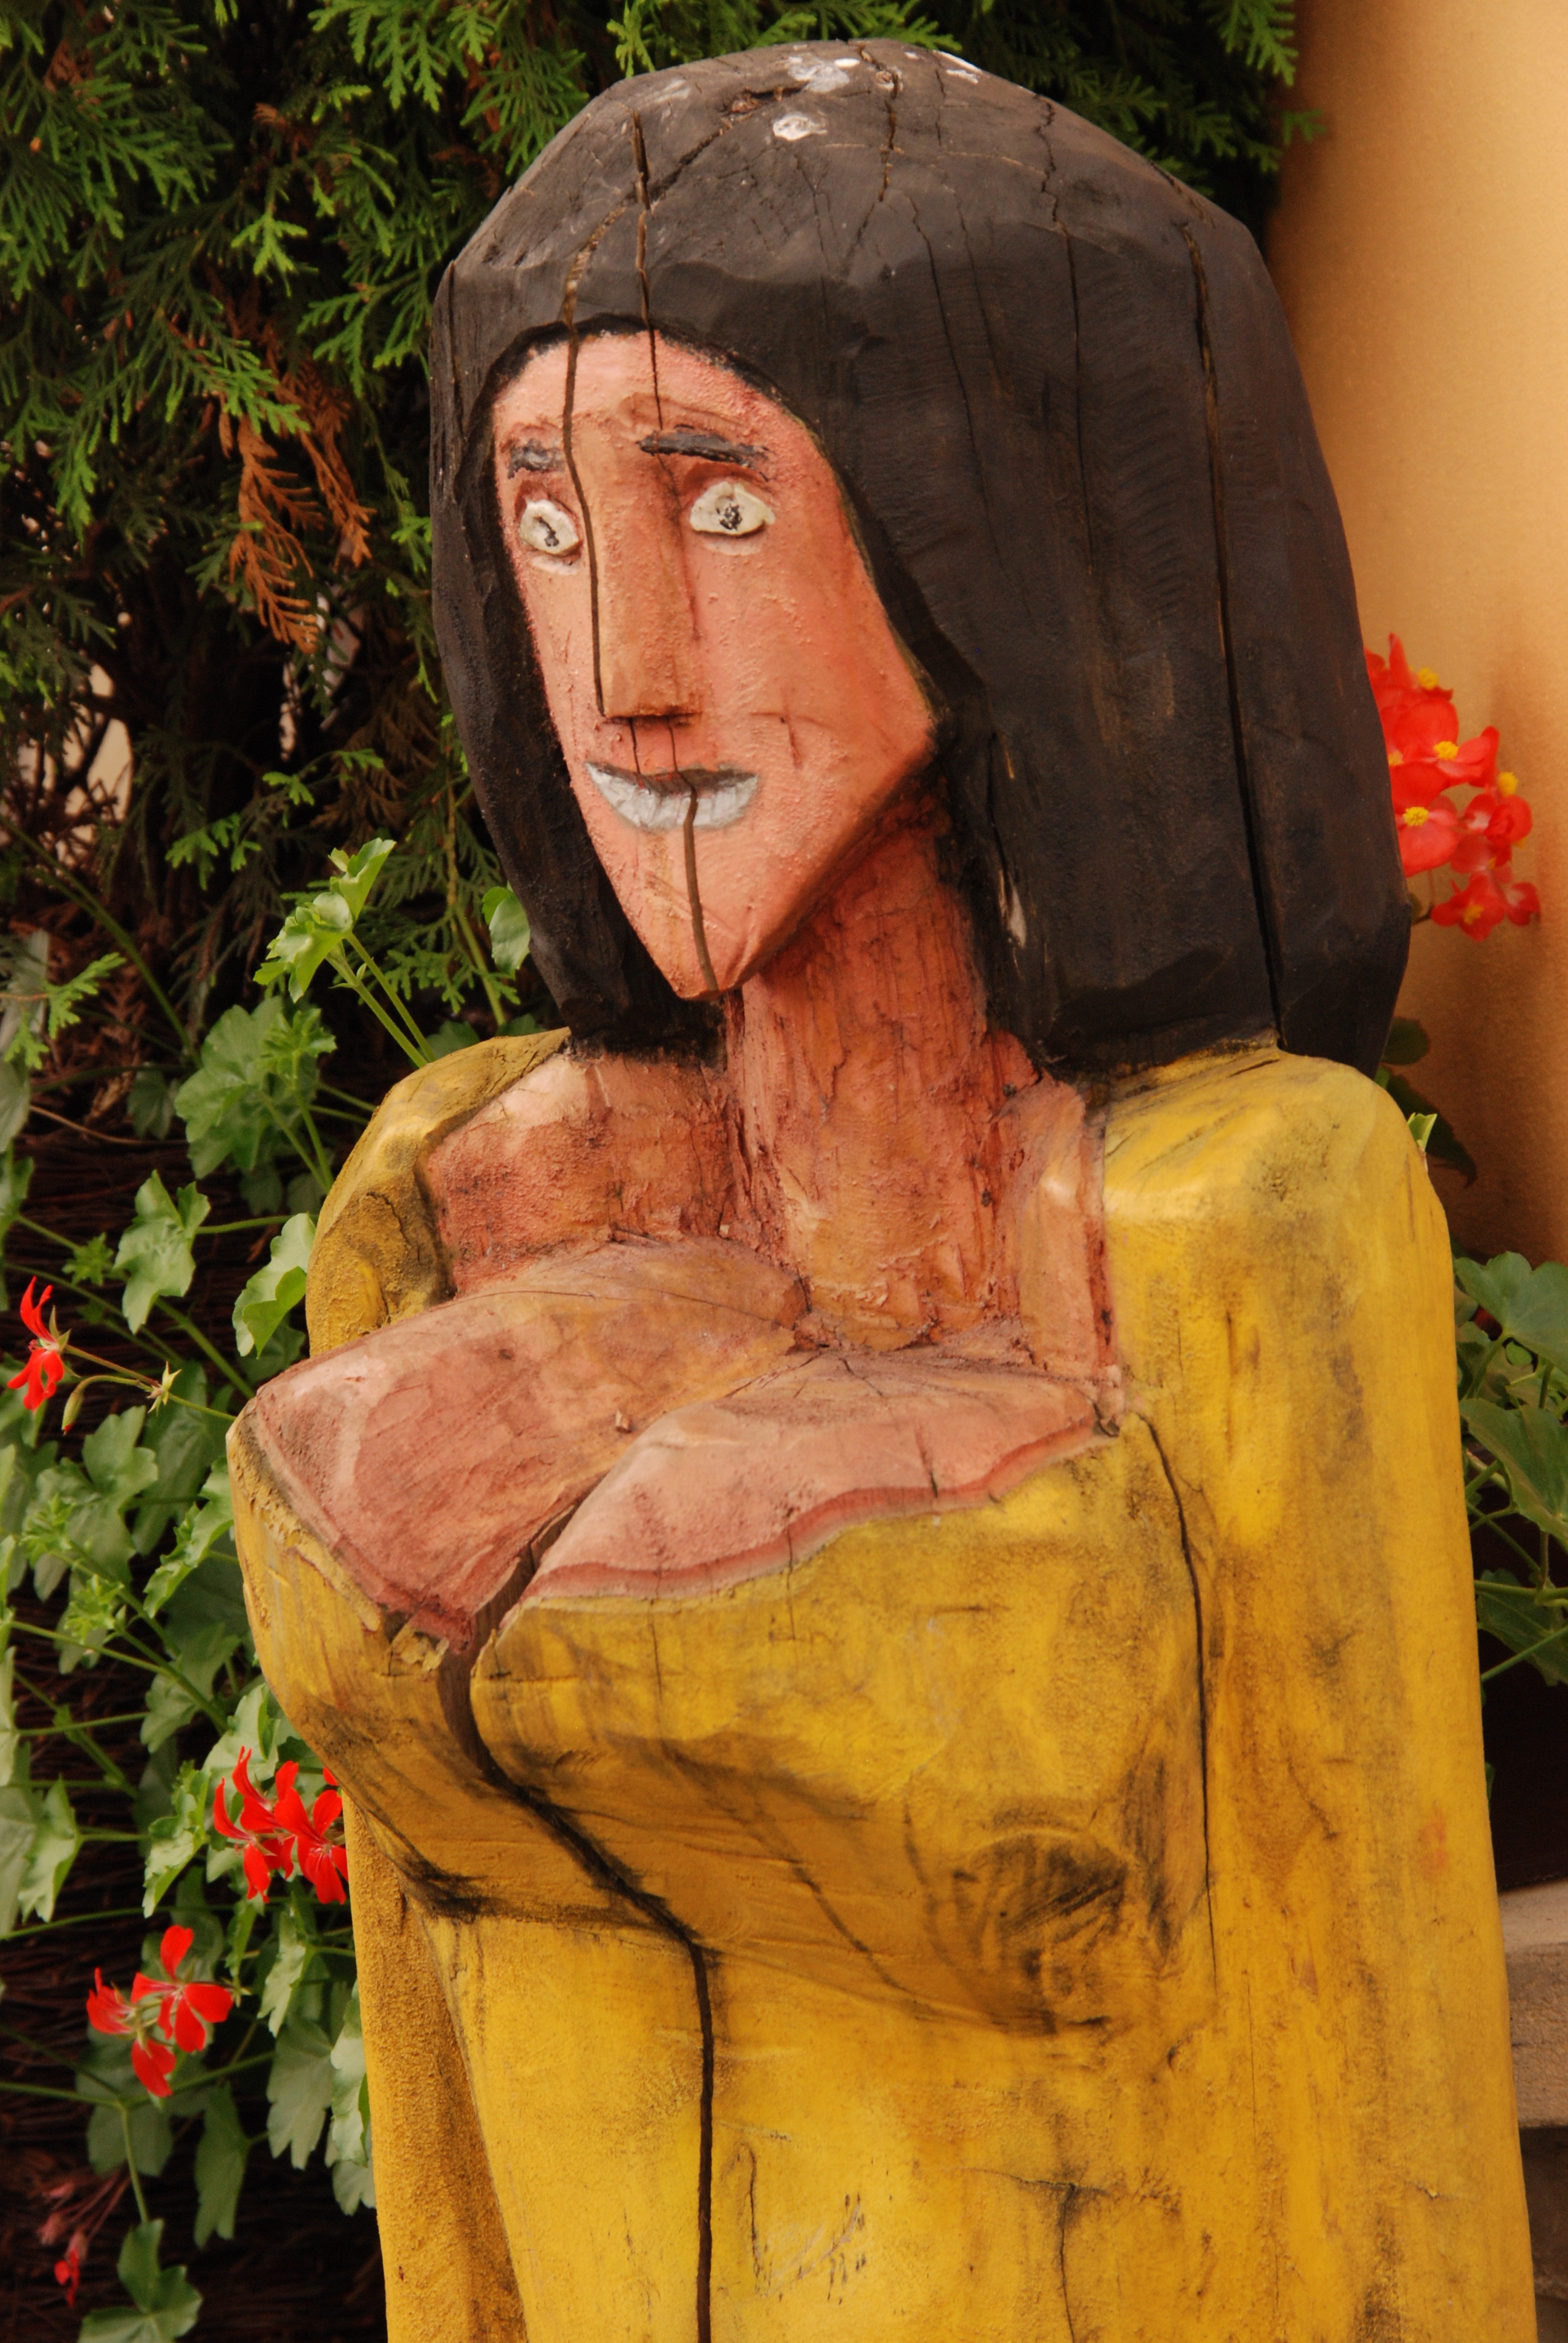
wood, woman, monument, statue, painting, sculpture, art, temple, image, carving, woodcarving, breasts, bosom, ancient history